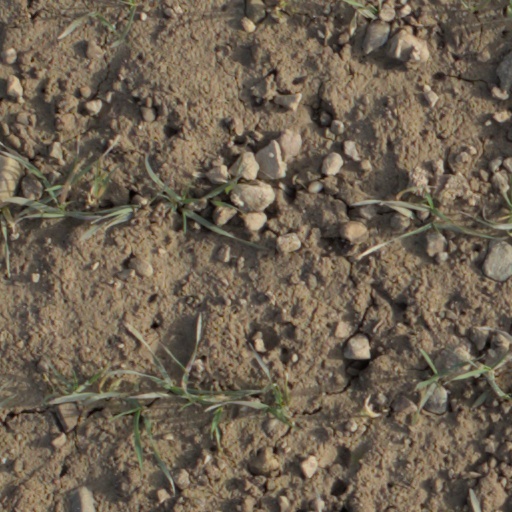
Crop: wheat